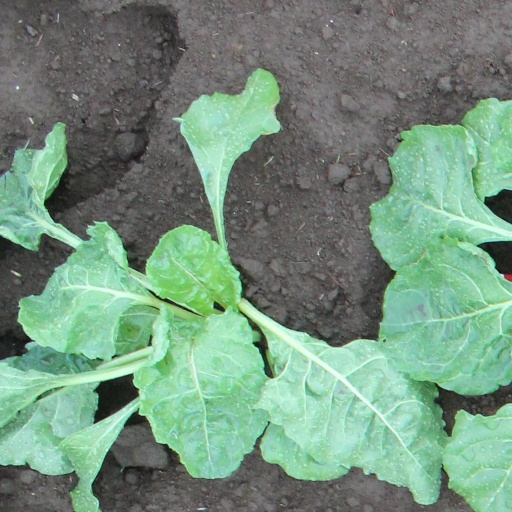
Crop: sugar beet